Nellie Small

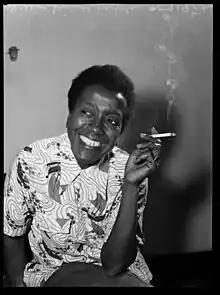
Nellie Small, August 1952

Ellen E. Small (19001968), who performed as Nellie Small, was an Australian nightclub entertainer, jazz and blues singer, male impersonator and comic.